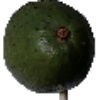
Label: Avocado 1